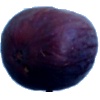
Label: fig